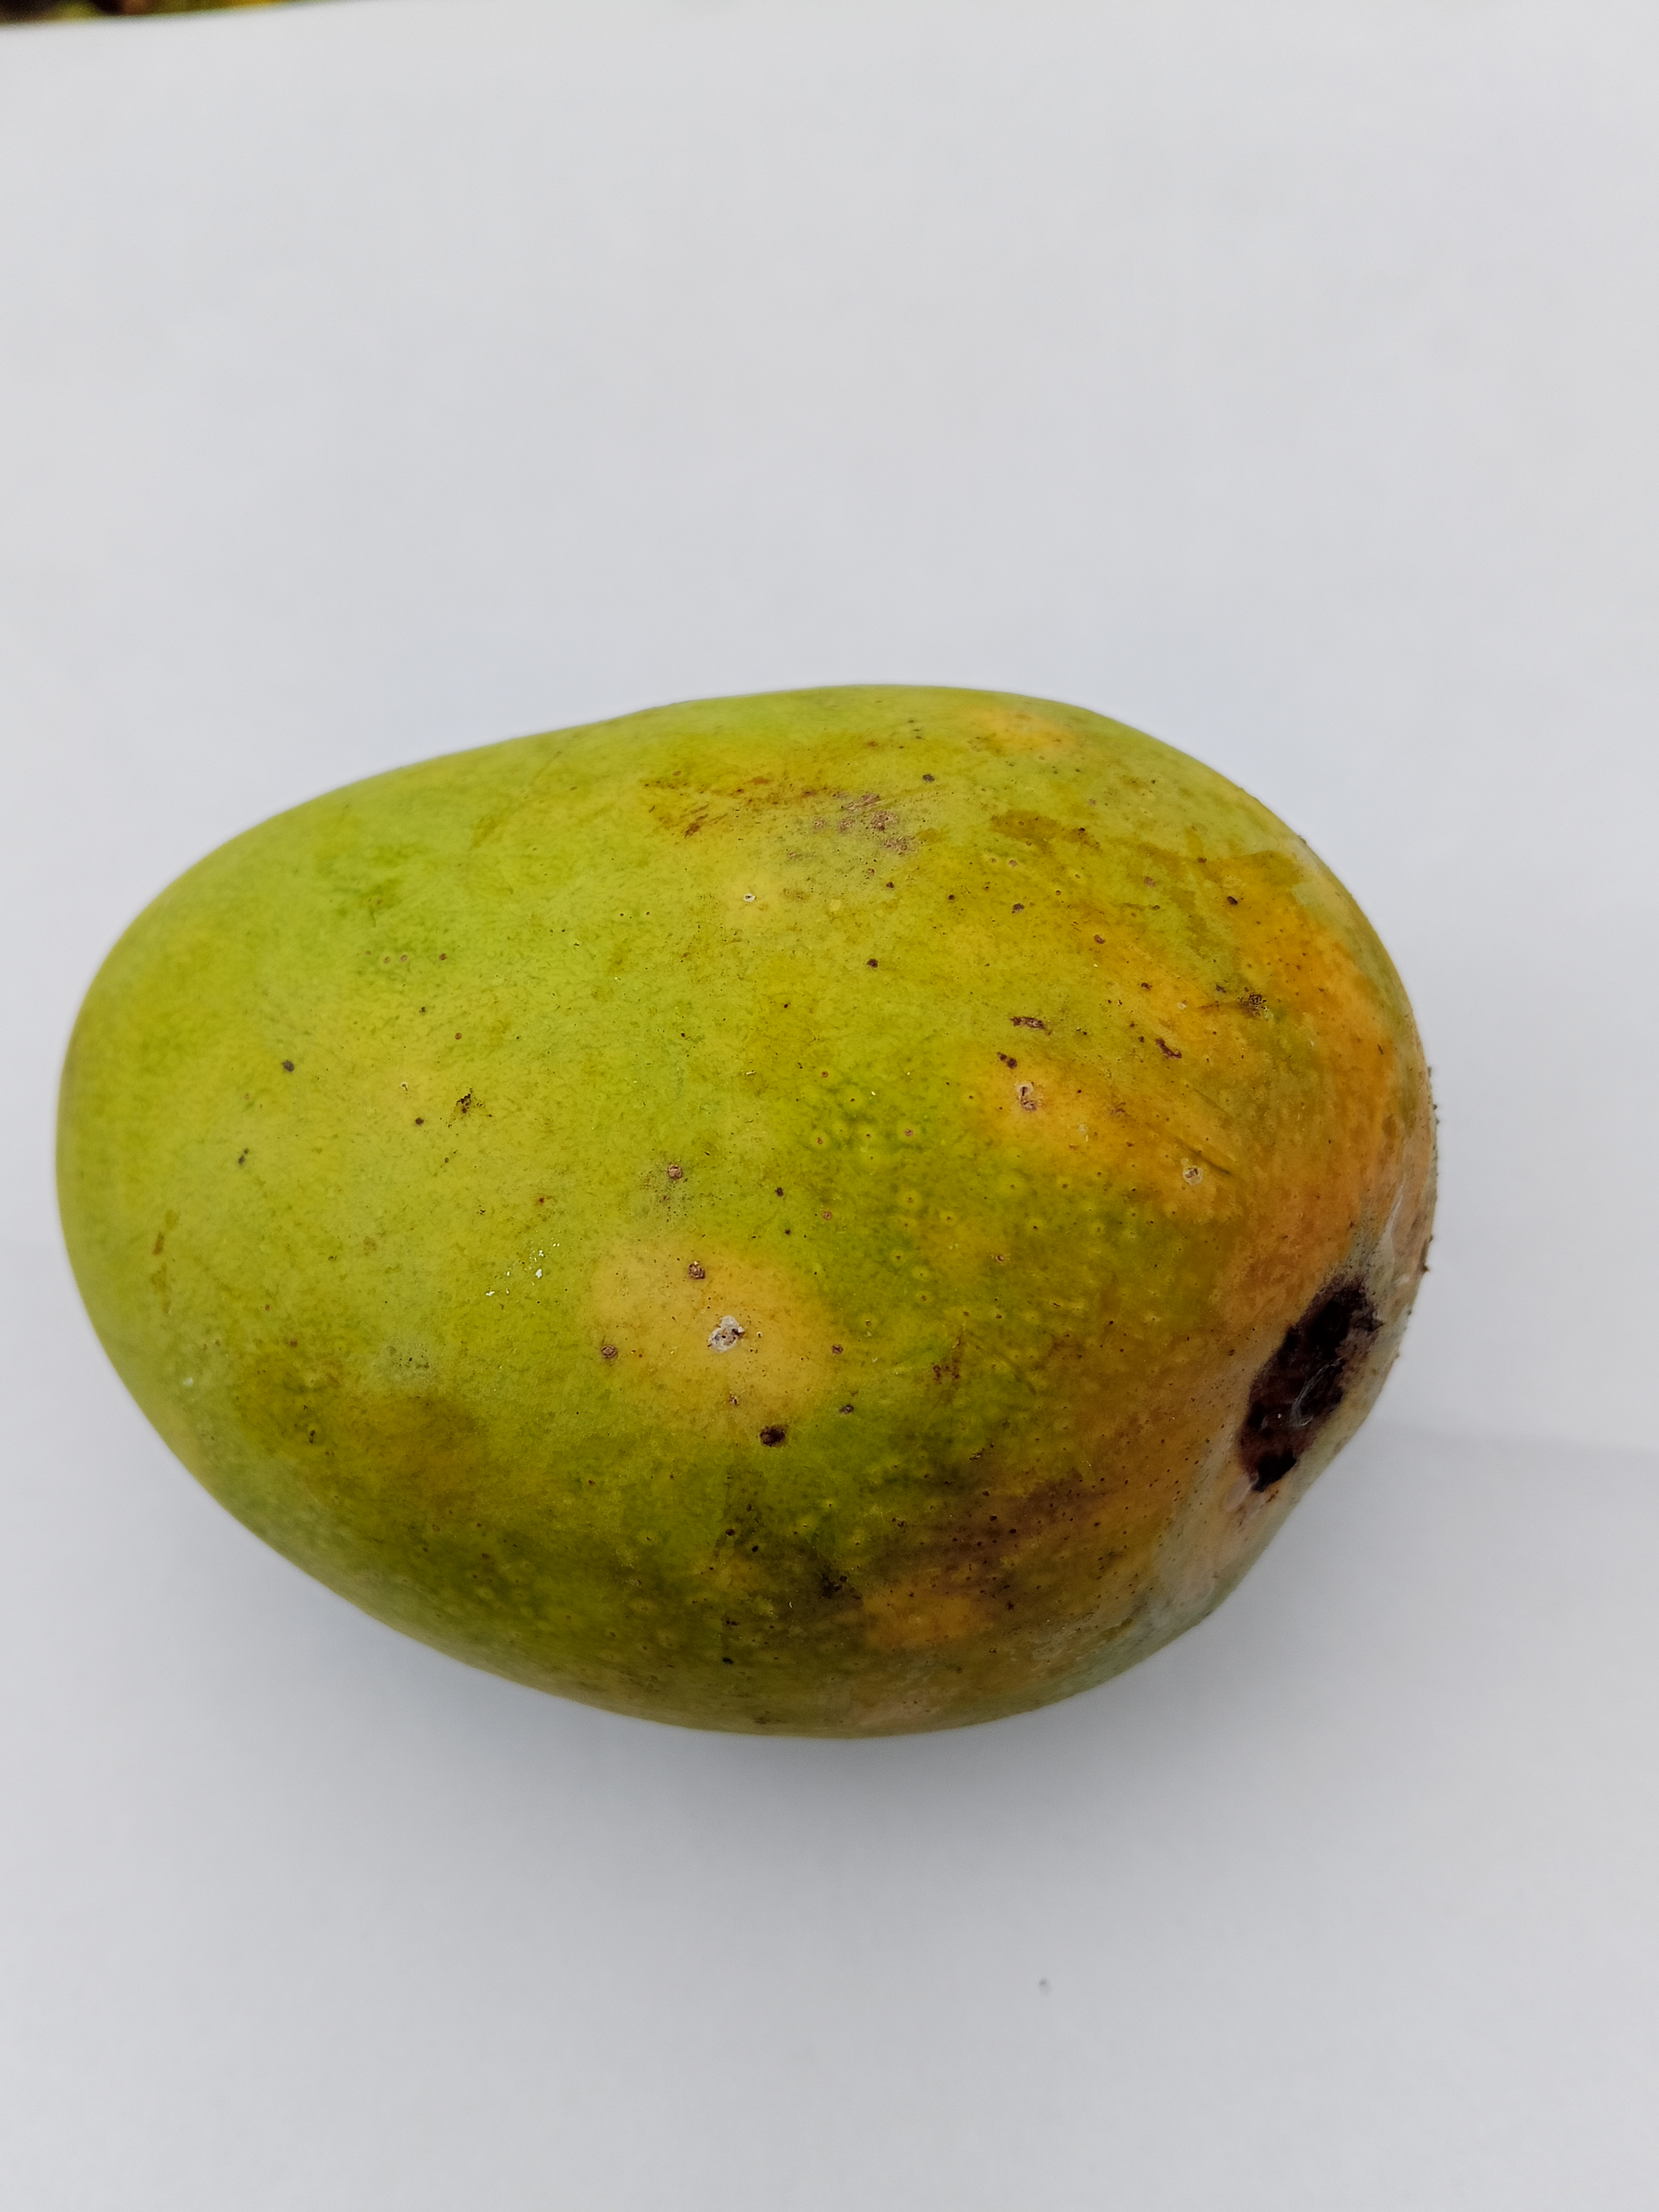
Mango variety: Himsagar